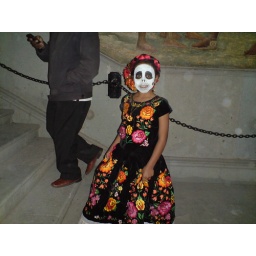
A young girl in her traditional dress plus make up